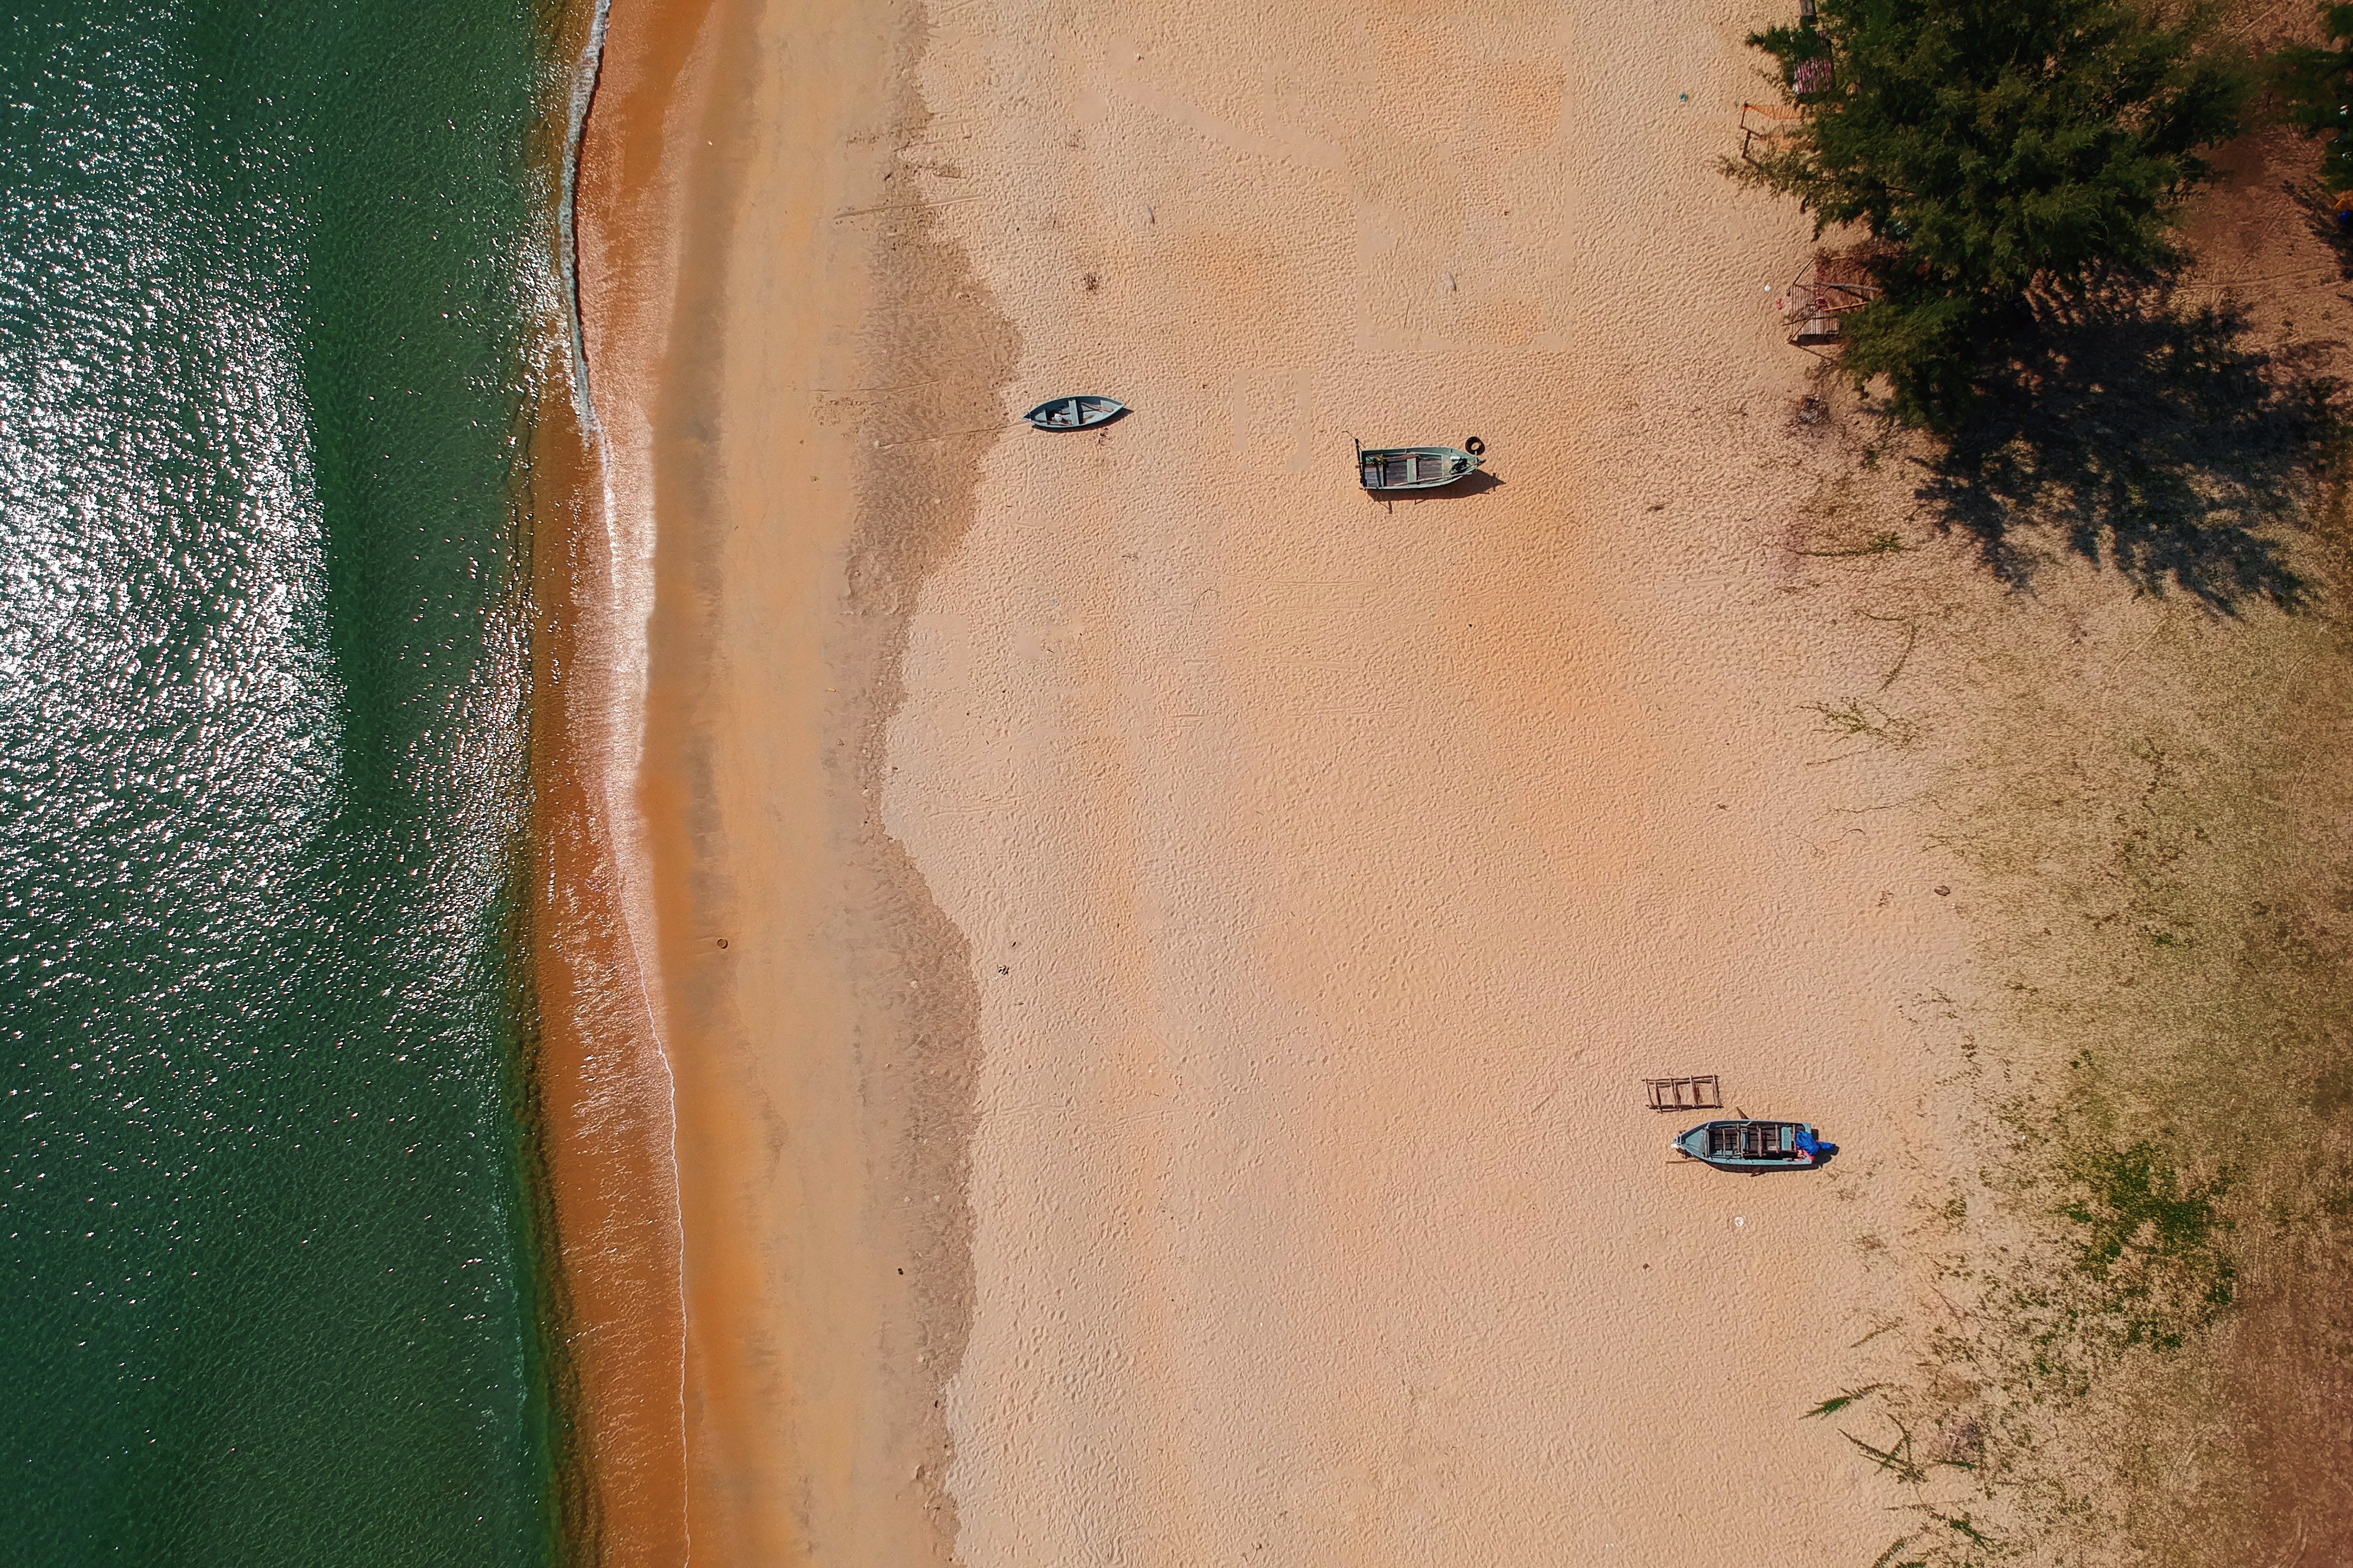
water, wall, wood, aerial photography, landscape, wood stain